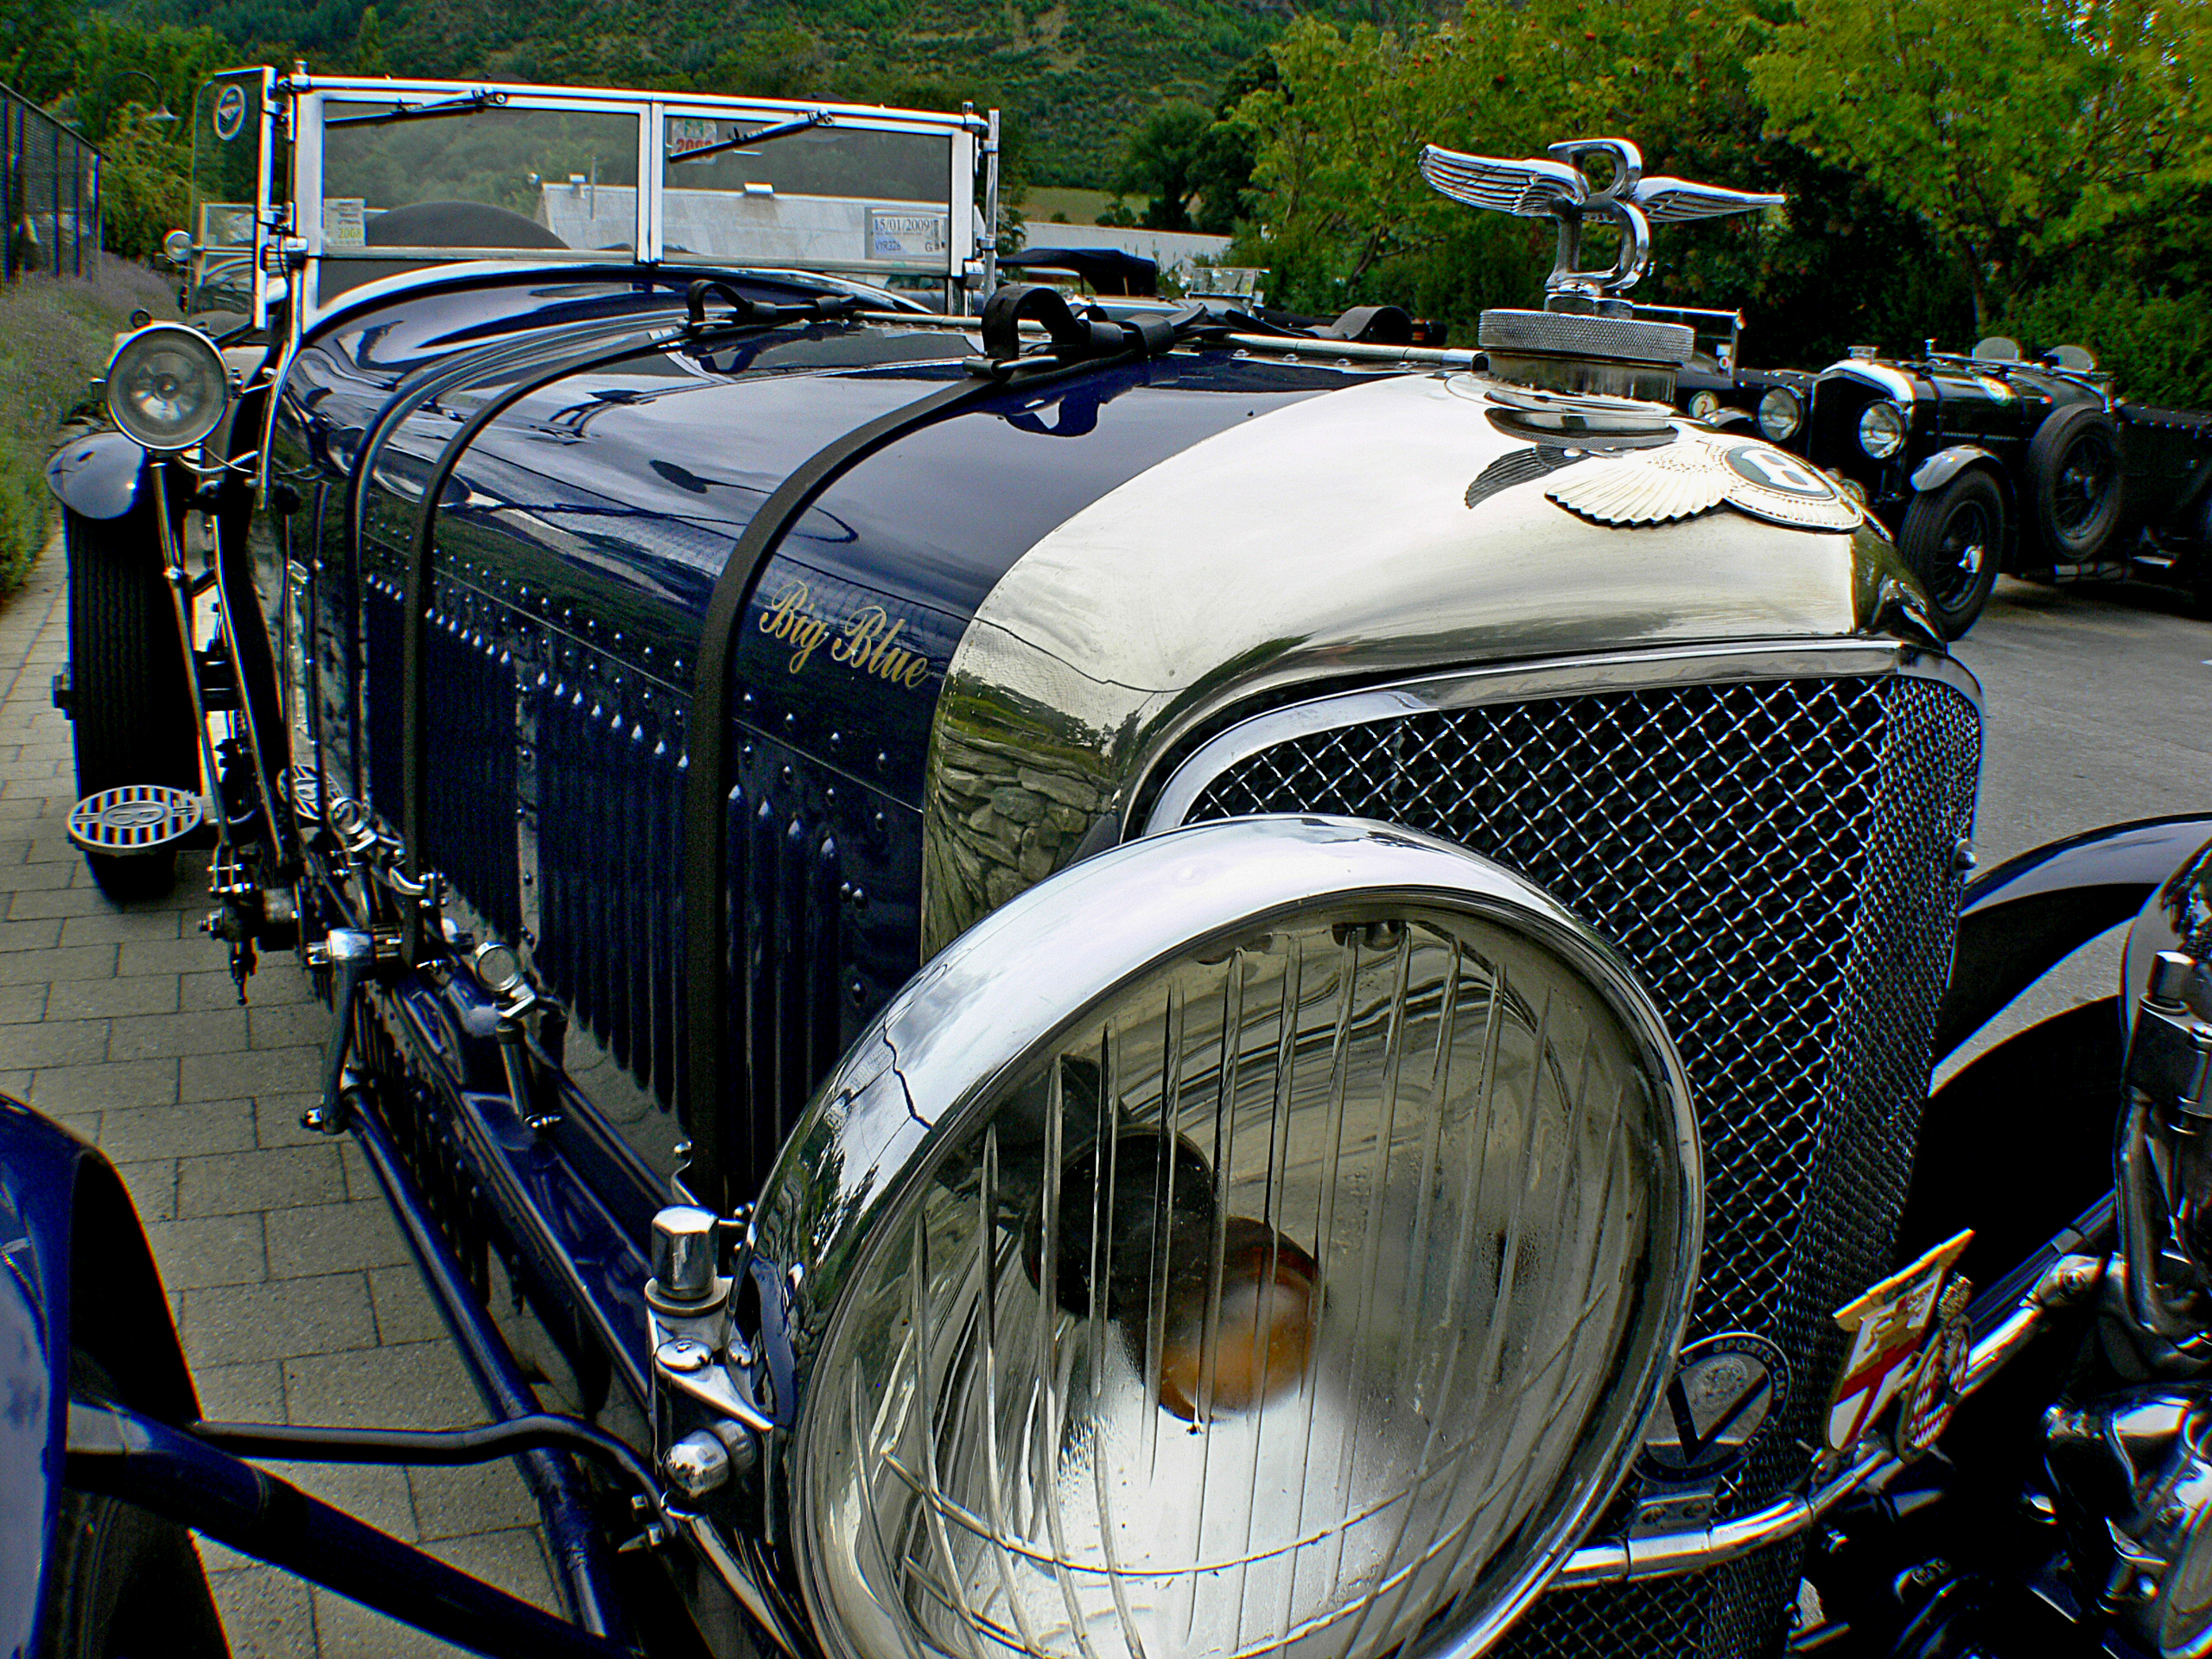
car, vehicle, motor vehicle, vintage car, engine, british, classic, classiccars, 1926speedsixbentley, madeinengland, antique car, hot rod, land vehicle, touring car, automobile make, automotive design, luxury vehicle